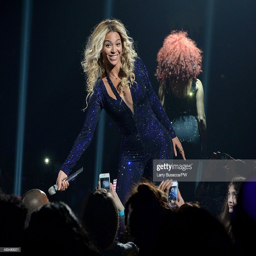
pop artist performs on stage .